Lacrosse in Pennsylvania

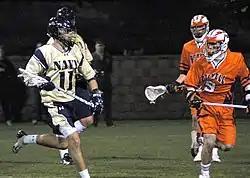
Bucknell plays Navy in the 2006 First 4

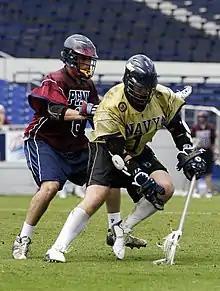
Penn plays Navy in the first round of the 2004 NCAA Division I Men's Lacrosse Championship

For the first time in 2011, a Pennsylvania university or college won the NCAA Division II National Title when Mercyhurst defeated Adelphi 9 to 8. Mercyhurst also played in the 2007 Division II national finals, losing a close contest to LeMoyne 6 to 5. Mercyhurst has been to three Division II finals.